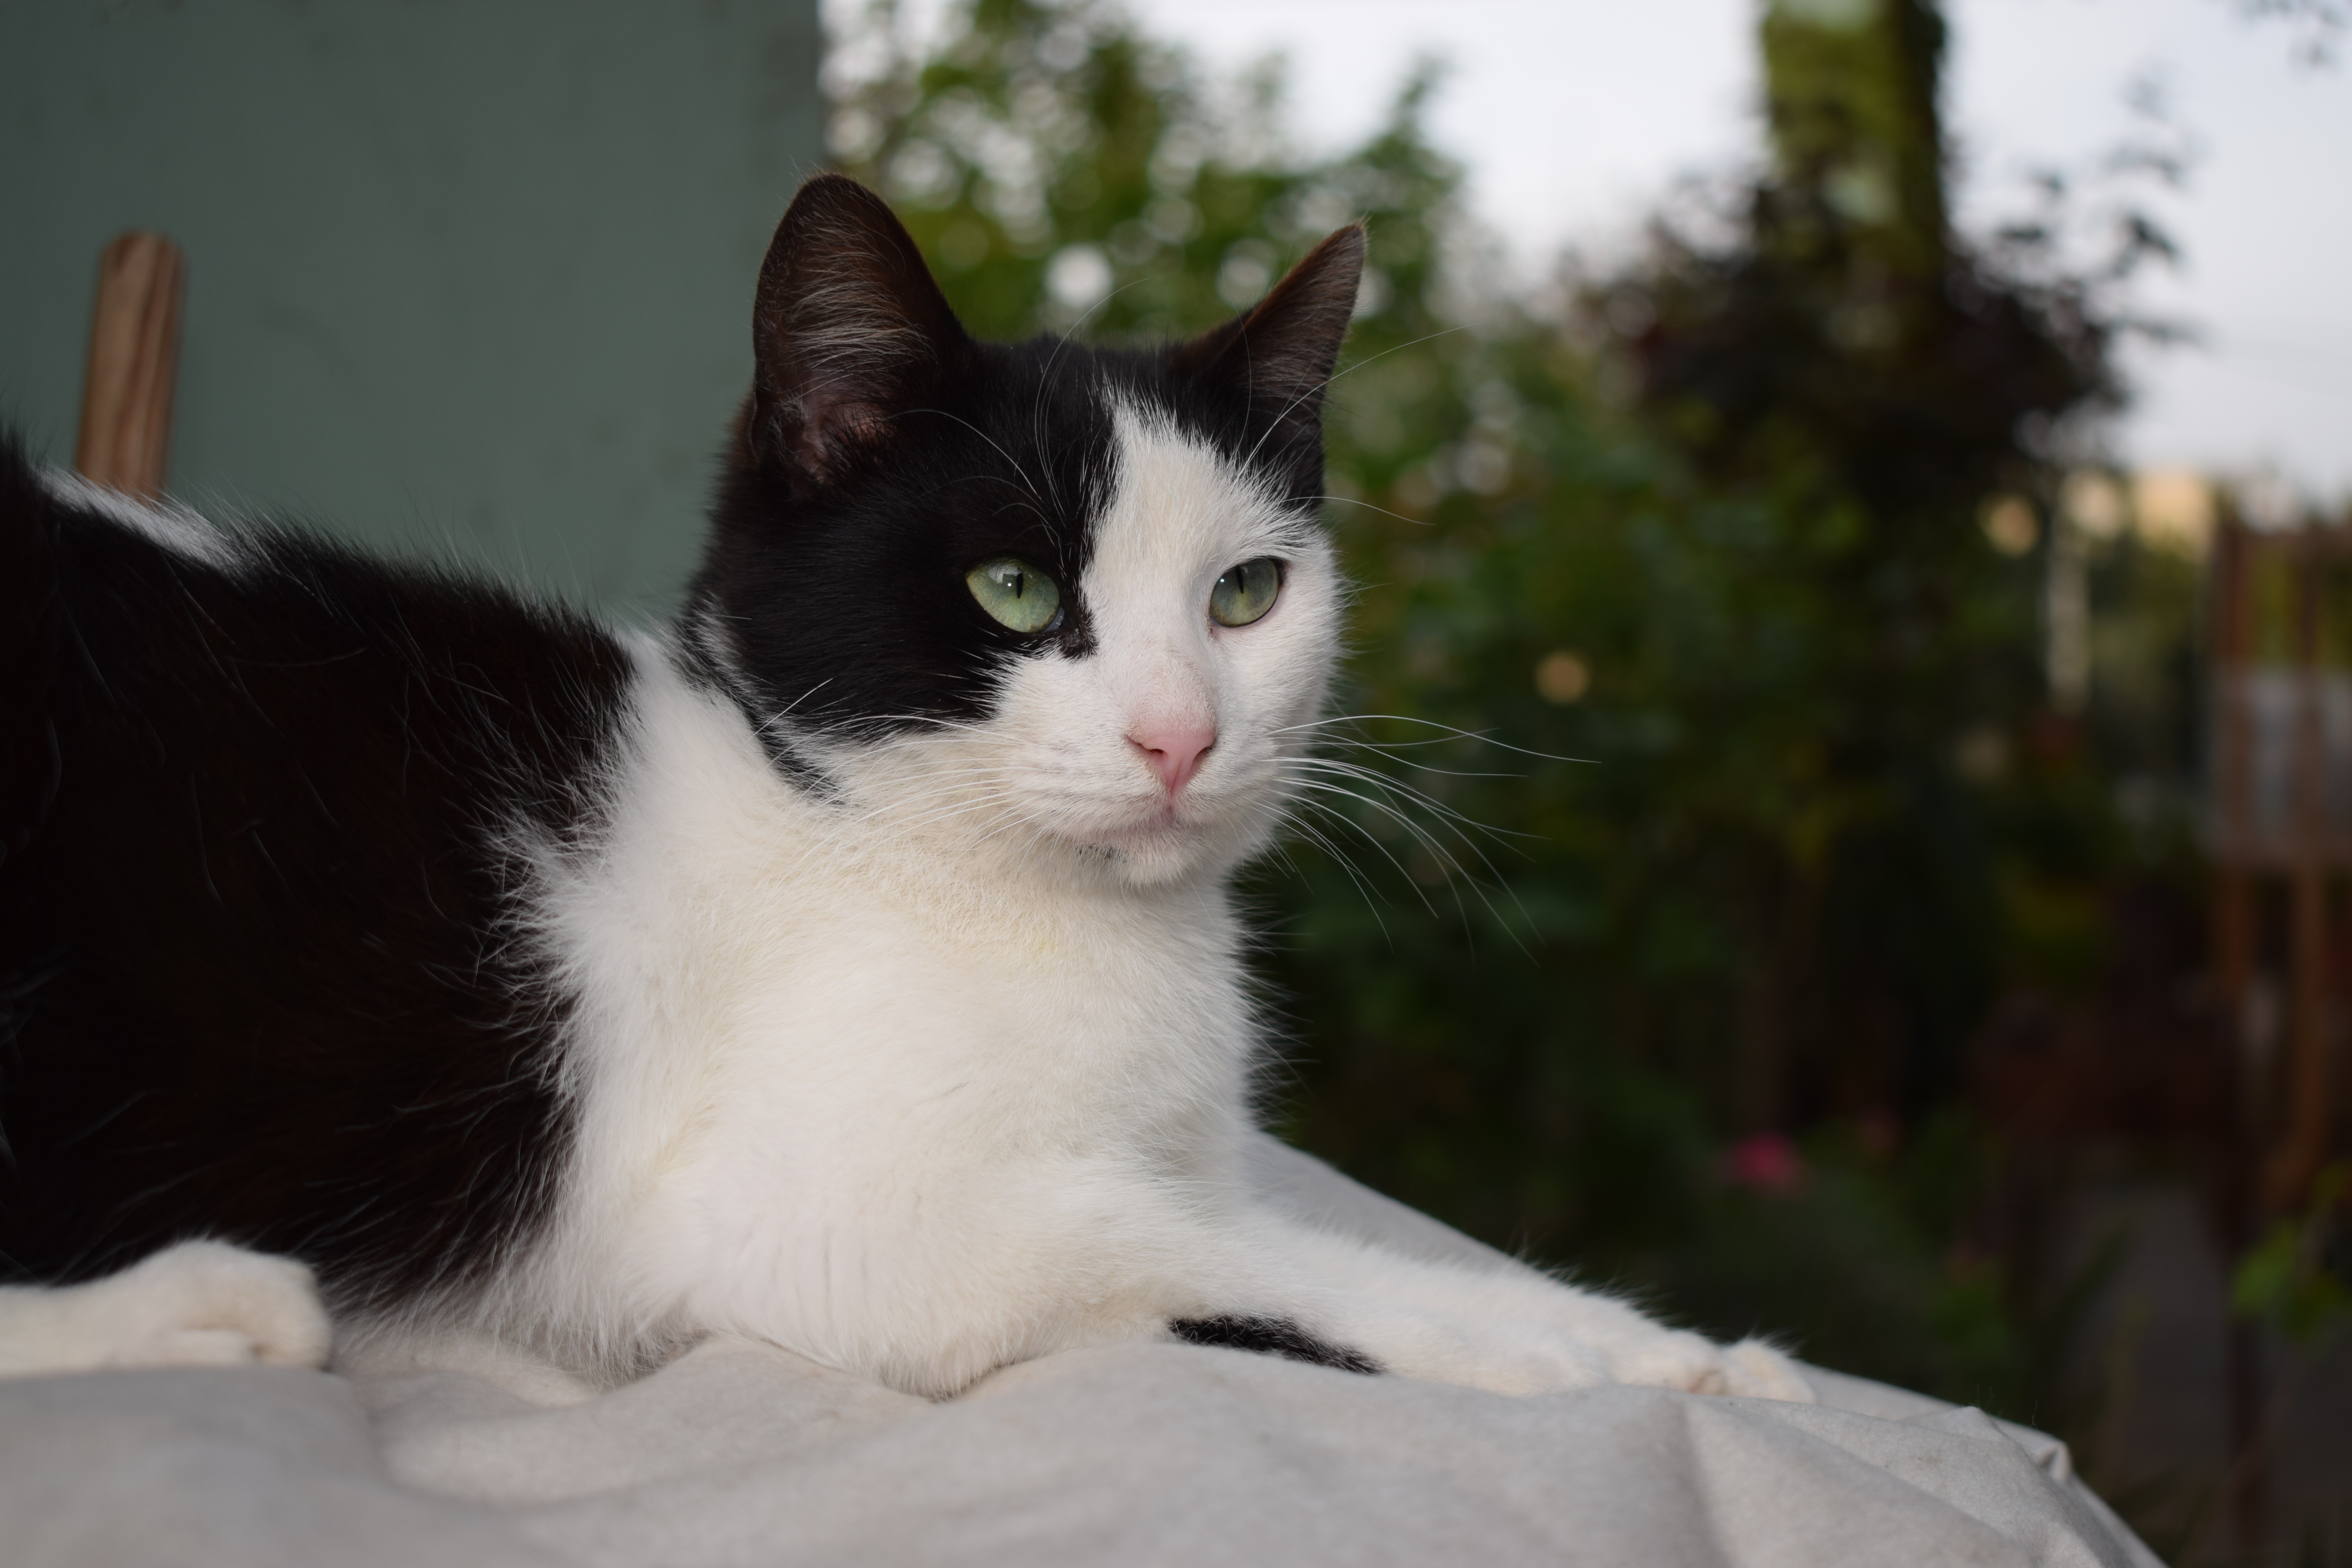
white, animal, cute, pet, green, kitten, cat, feline, mammal, black, whiskers, kitty, vertebrate, green eyes, norwegian forest cat, european shorthair, small to medium sized cats, cat like mammal, domestic short haired cat, domestic long haired cat